Kallum Kaniyagum

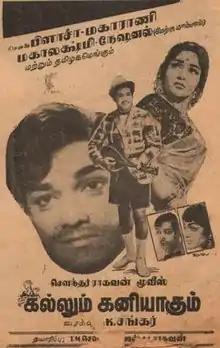
Poster

Kallum Kaniyagum is a 1968 Indian Tamil-language film, directed by K. Shankar and produced by T. M. Soundararajan and A. L. Raghavan. The film stars T. M. Soundararajan, Rajasree, A. L. Raghavan and M. N. Rajam.